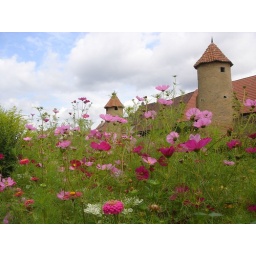
old city wall, with flowers near the street